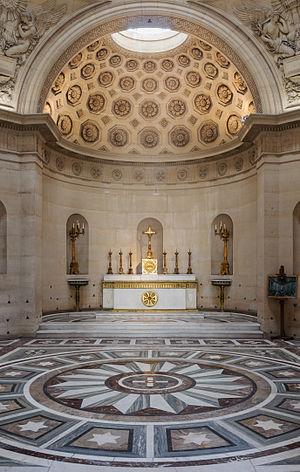
Vue intérieure de la chapelle expiatoire à Paris (France)
Une messe de requiem pour Louis XVI ou « messe en mémoire de Louis XVI » est une messe de suffrage célébrée à l'intention de ce roi. Ces messes ont lieu autour du 21 janvier, date anniversaire de l'exécution de Louis XVI, en 1793. Celui-ci y est généralement célébré au titre de « roi martyr ».
La chapelle expiatoire est une chapelle du 8ᵉ arrondissement de Paris, située au 29 rue Pasquier, construite dans le square Louis-XVI, à l’emplacement de l’ancien cimetière de la Madeleine où avaient été inhumés les corps de Louis XVI et de Marie-Antoinette avant leur transfert à la basilique Saint-Denis le 21 janvier 1815. Certains gardes suisses tués lors de la prise du palais des Tuileries, le 10 août 1792 y sont aussi inhumés.